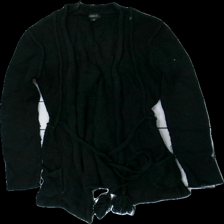
View: front
Type: Cardigan
Category: Ladies
Brand: Lindex
Colors: Black
Material: 100% nylone
Cut: Regular
Size: XS
Season: All
Stains: Minor
Damage location: middle right
Damage 2: fläck
Damage 2 location: top right
Price range: <50
Recommended usage: Export
Description: svart kofta, nopprig över hela, fläck fram och hårig